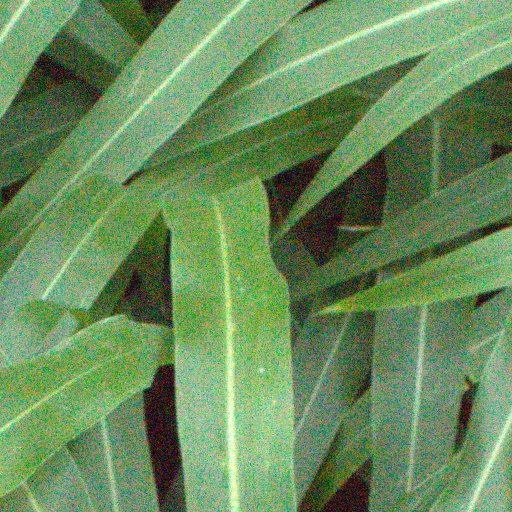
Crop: sorghum